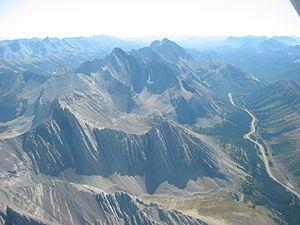
La rivière Highwood est un affluent de la rivière Bow dans le sud de la province canadienne de l'Alberta. Elle est connue pour le plein air et la pêche à la mouche, en particulier pour l'omble à tête plate.